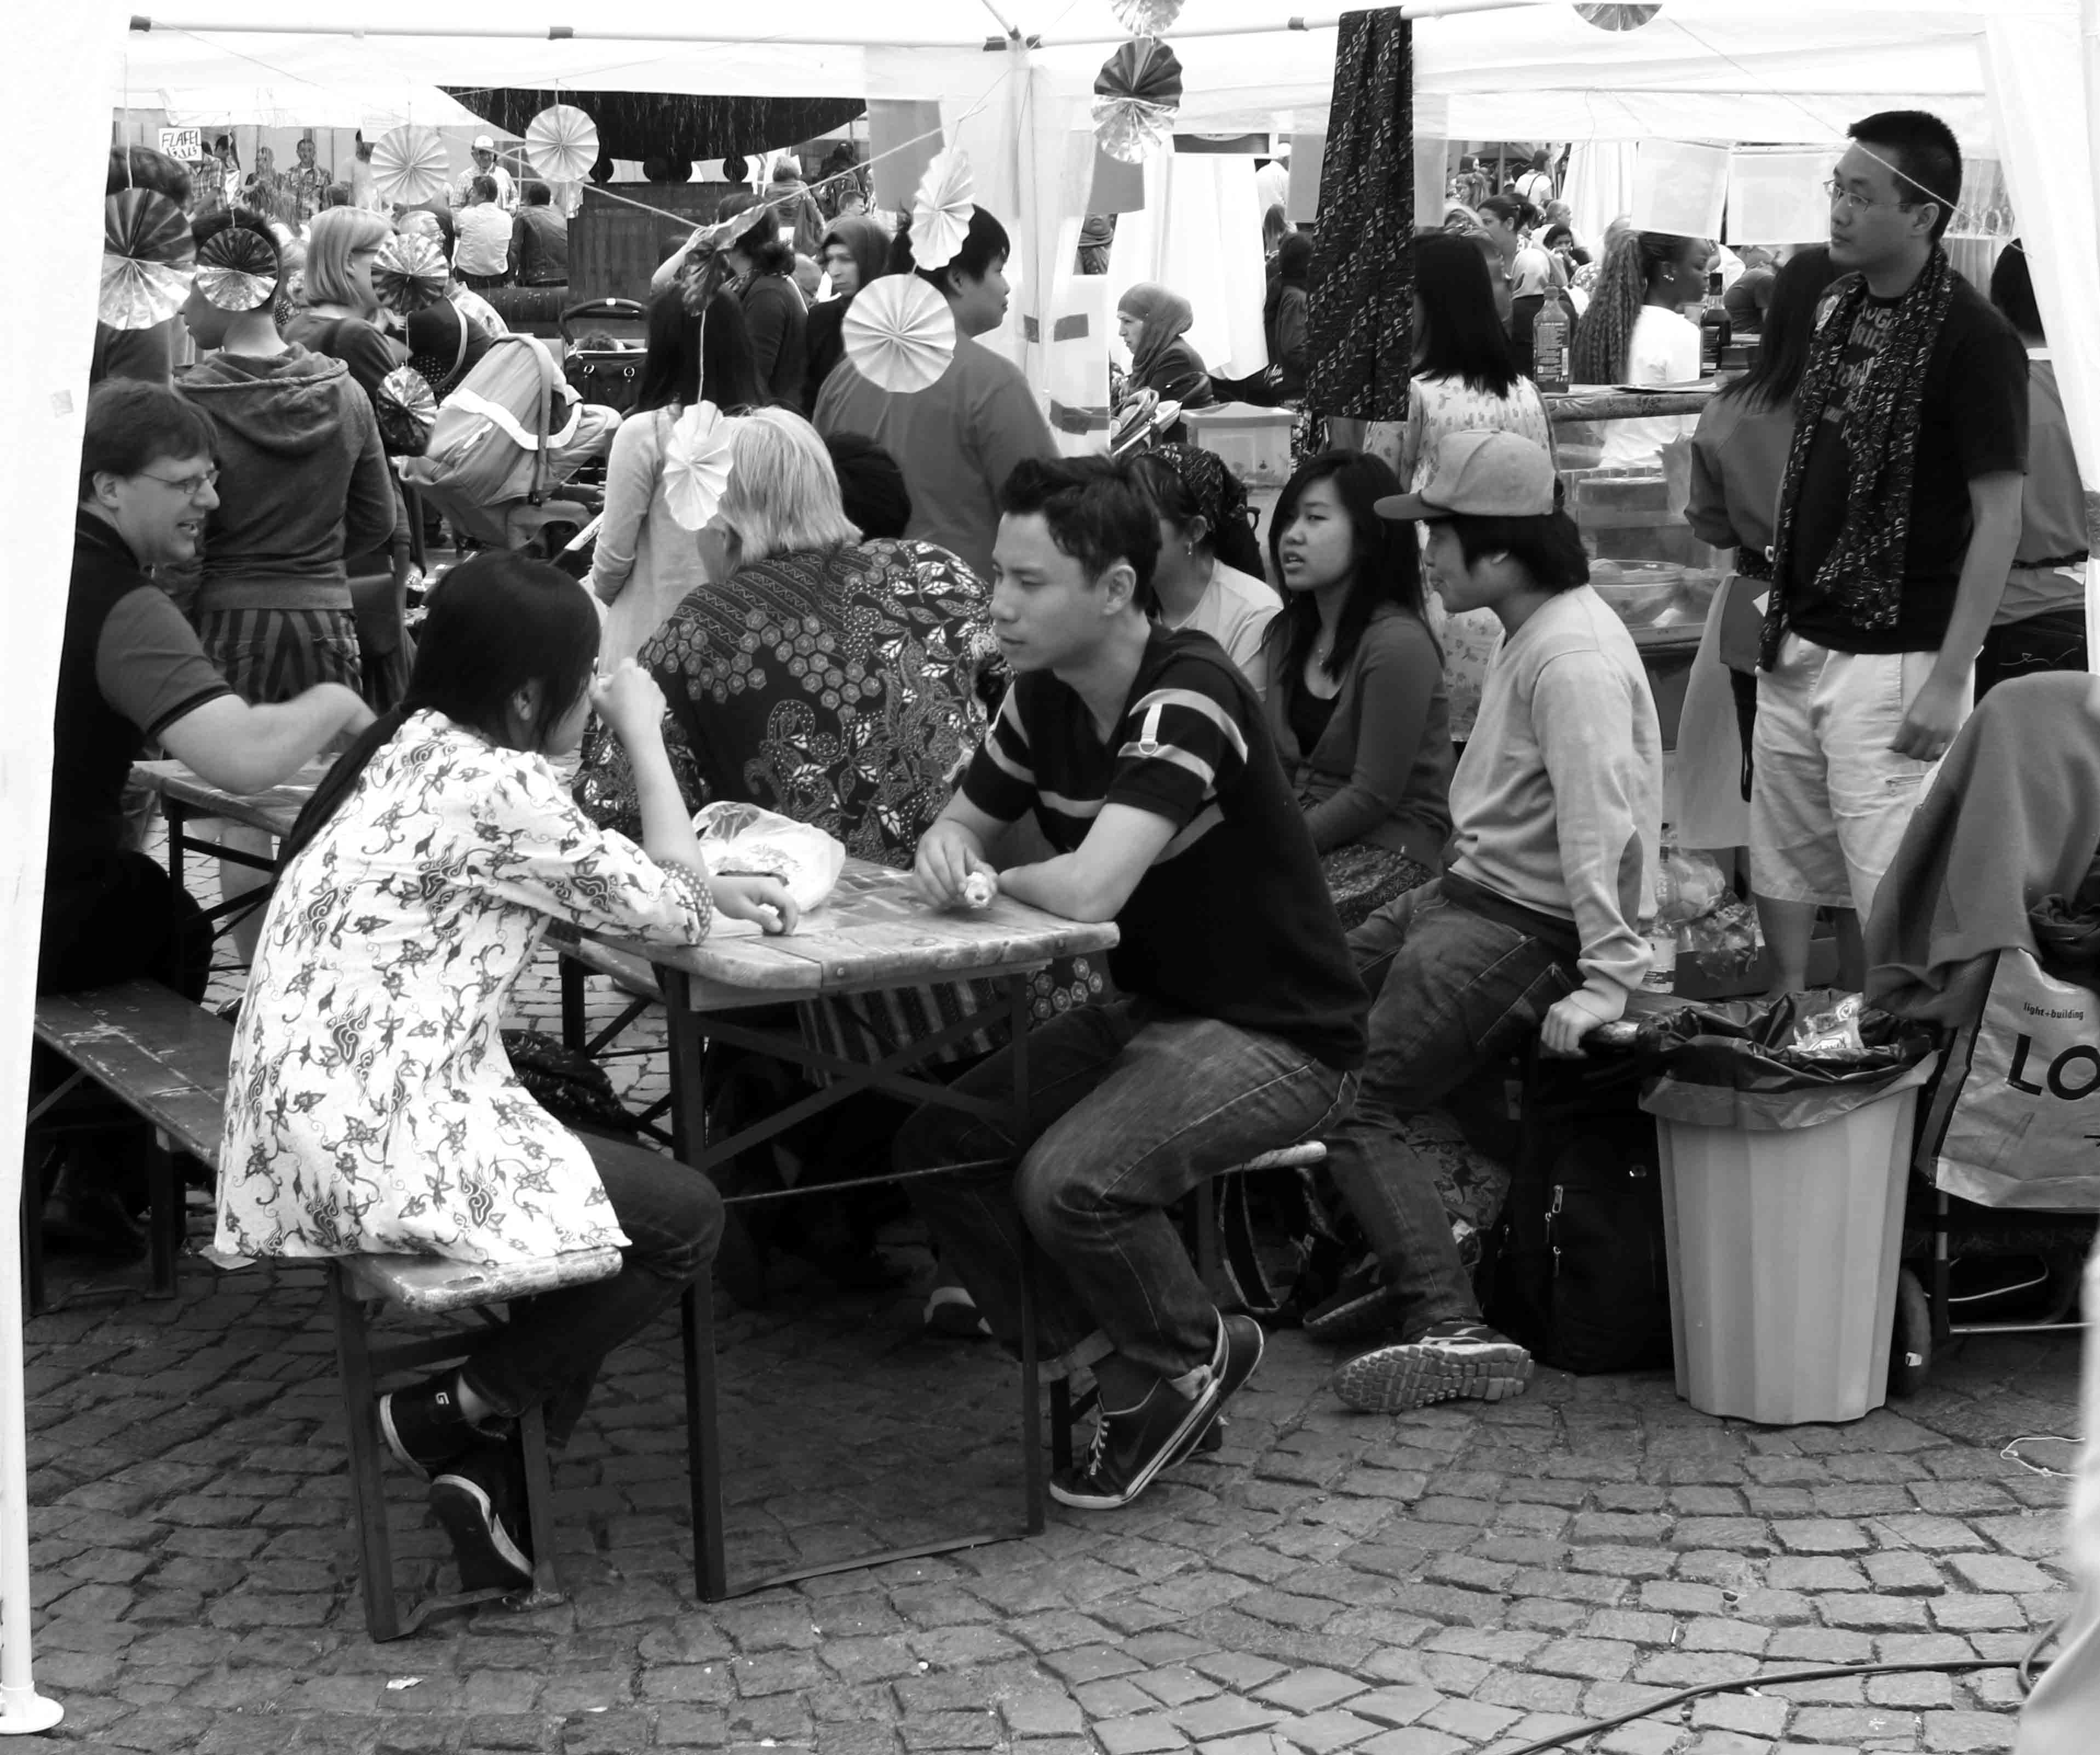
black and white, people, street, crowd, monochrome, burger, bw, blackandwhite, blackwhite, festival, photograph, germany, alemania, allemagne, sw, schwarzweiss, schwarzweis, fair, germania, hesse, hassia, hessen, schwarzweissfotografie, schwarzweisfotografie, darmstadt, feast, citizen, strassenfest, citizensfestival, strasenfest, citizensfair, citizensfeast, b rgerfest, monochrome photography